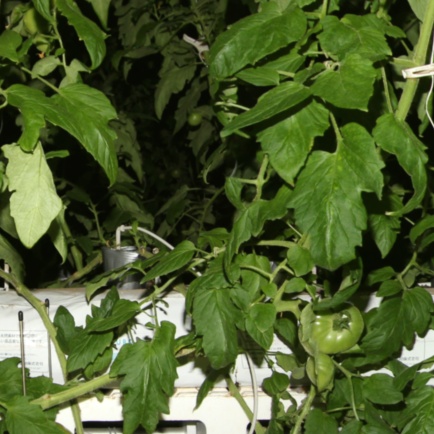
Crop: tomato